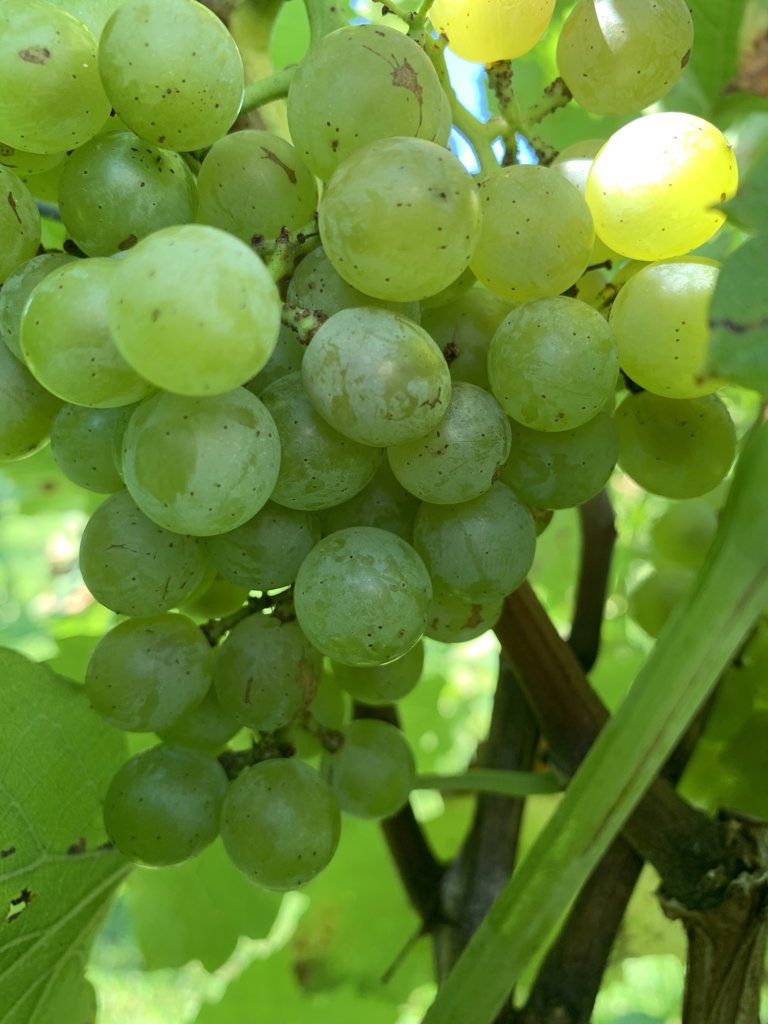
Berries visible: 48
Grape clusters: 1